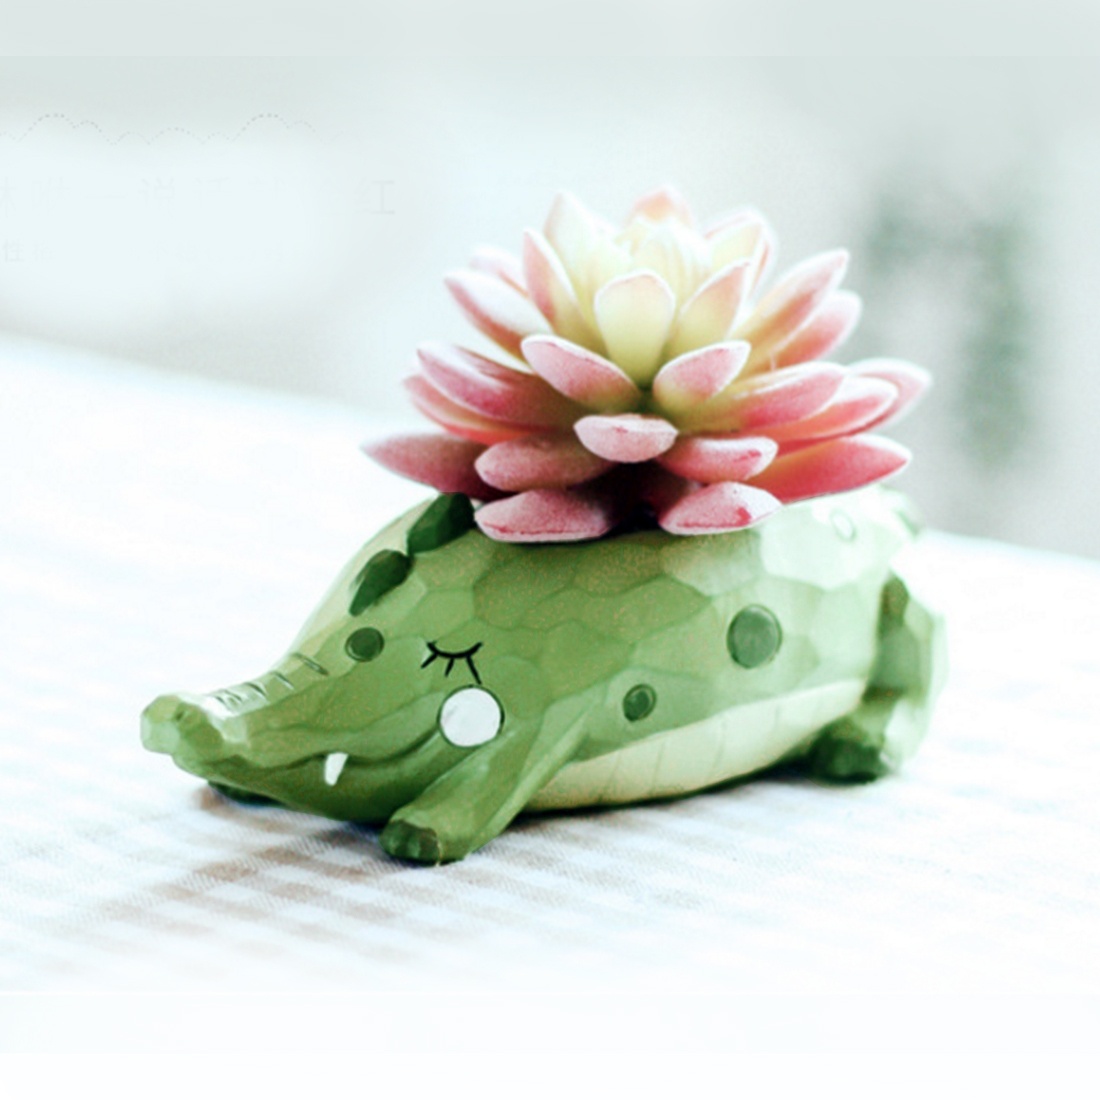
ELECTROPRIME Lovely Home Garden Office Resin Cartoon Animal Crocodile Shaped Plant Flower Pot Decoration Animal Flower Pots Planter
1. Be able to serve as a fleshy flower pot, shelf or storage box. 2. Perfect decoration for your room, fairy garden or terrarium. 3. Durable, anti-corrosion. 4. Would also look lovely in a country farmhouse kitchen planted with herbs. 5. Great for indoor or outdoor use. 6. Perfect gift for office, home, shopping mart, hotel, bar, balcony garden, home gardening decorations. 7. Planting space: 6.5*3.4*4cm.
Brand: Electroprime
Category: Home & Garden > Lawn & Garden > Gardening > Pots & Planters > Pots